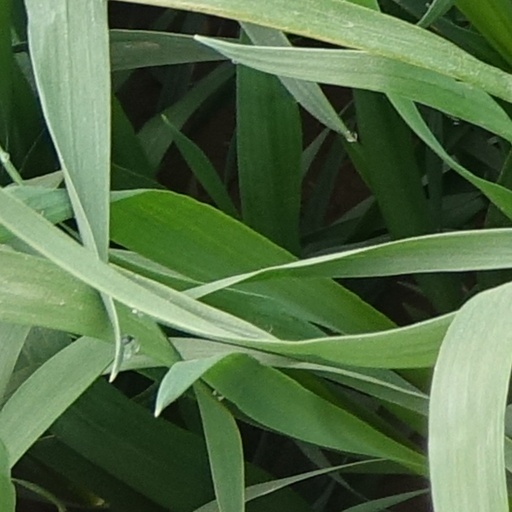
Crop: wheat